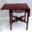
Label: table